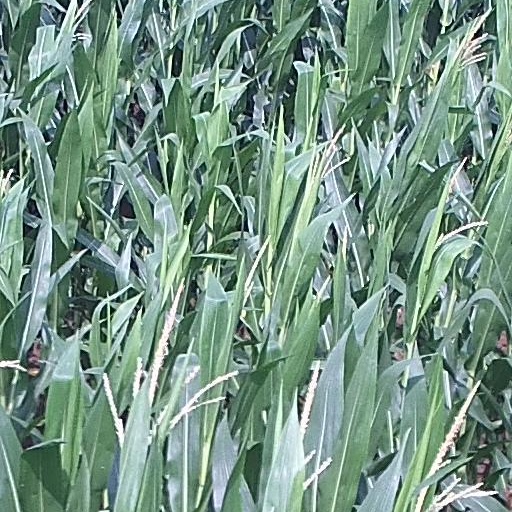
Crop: maize; corn